Joel Babbit

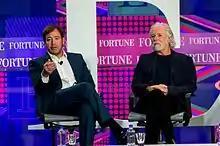
Babbit (left) and Chuck Leavell in 2015

Joel Babbit (born August 11, 1953) is an American marketing executive and entrepreneur. He is CEO of Narrative Content Group, which he co-founded in 2009 with Rolling Stones keyboardist Chuck Leavell.